James B. Steedman

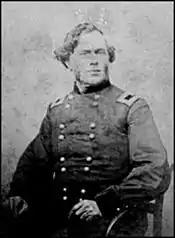
Steedman as a brigadier general

At the start of the American Civil War in 1861, Steedman chose to follow the Union cause and volunteered in the United States Army. He raised and was elected colonel of the 14th Ohio Infantry Regiment on April 27. The 14th Ohio was initially a ninety-day unit, but was re-organized that fall by Steedman when their enlistments were up. Steedman was mustered out of the volunteer service on August 13, and was appointed a regular army colonel of the 14th Ohio on September 1, shortly after the regiment re-enlisted for three years. Steedman and the 14th first saw action in June during the Union victory at the Battle of Philippi in Barbour County, Virginia (now part of West Virginia.)